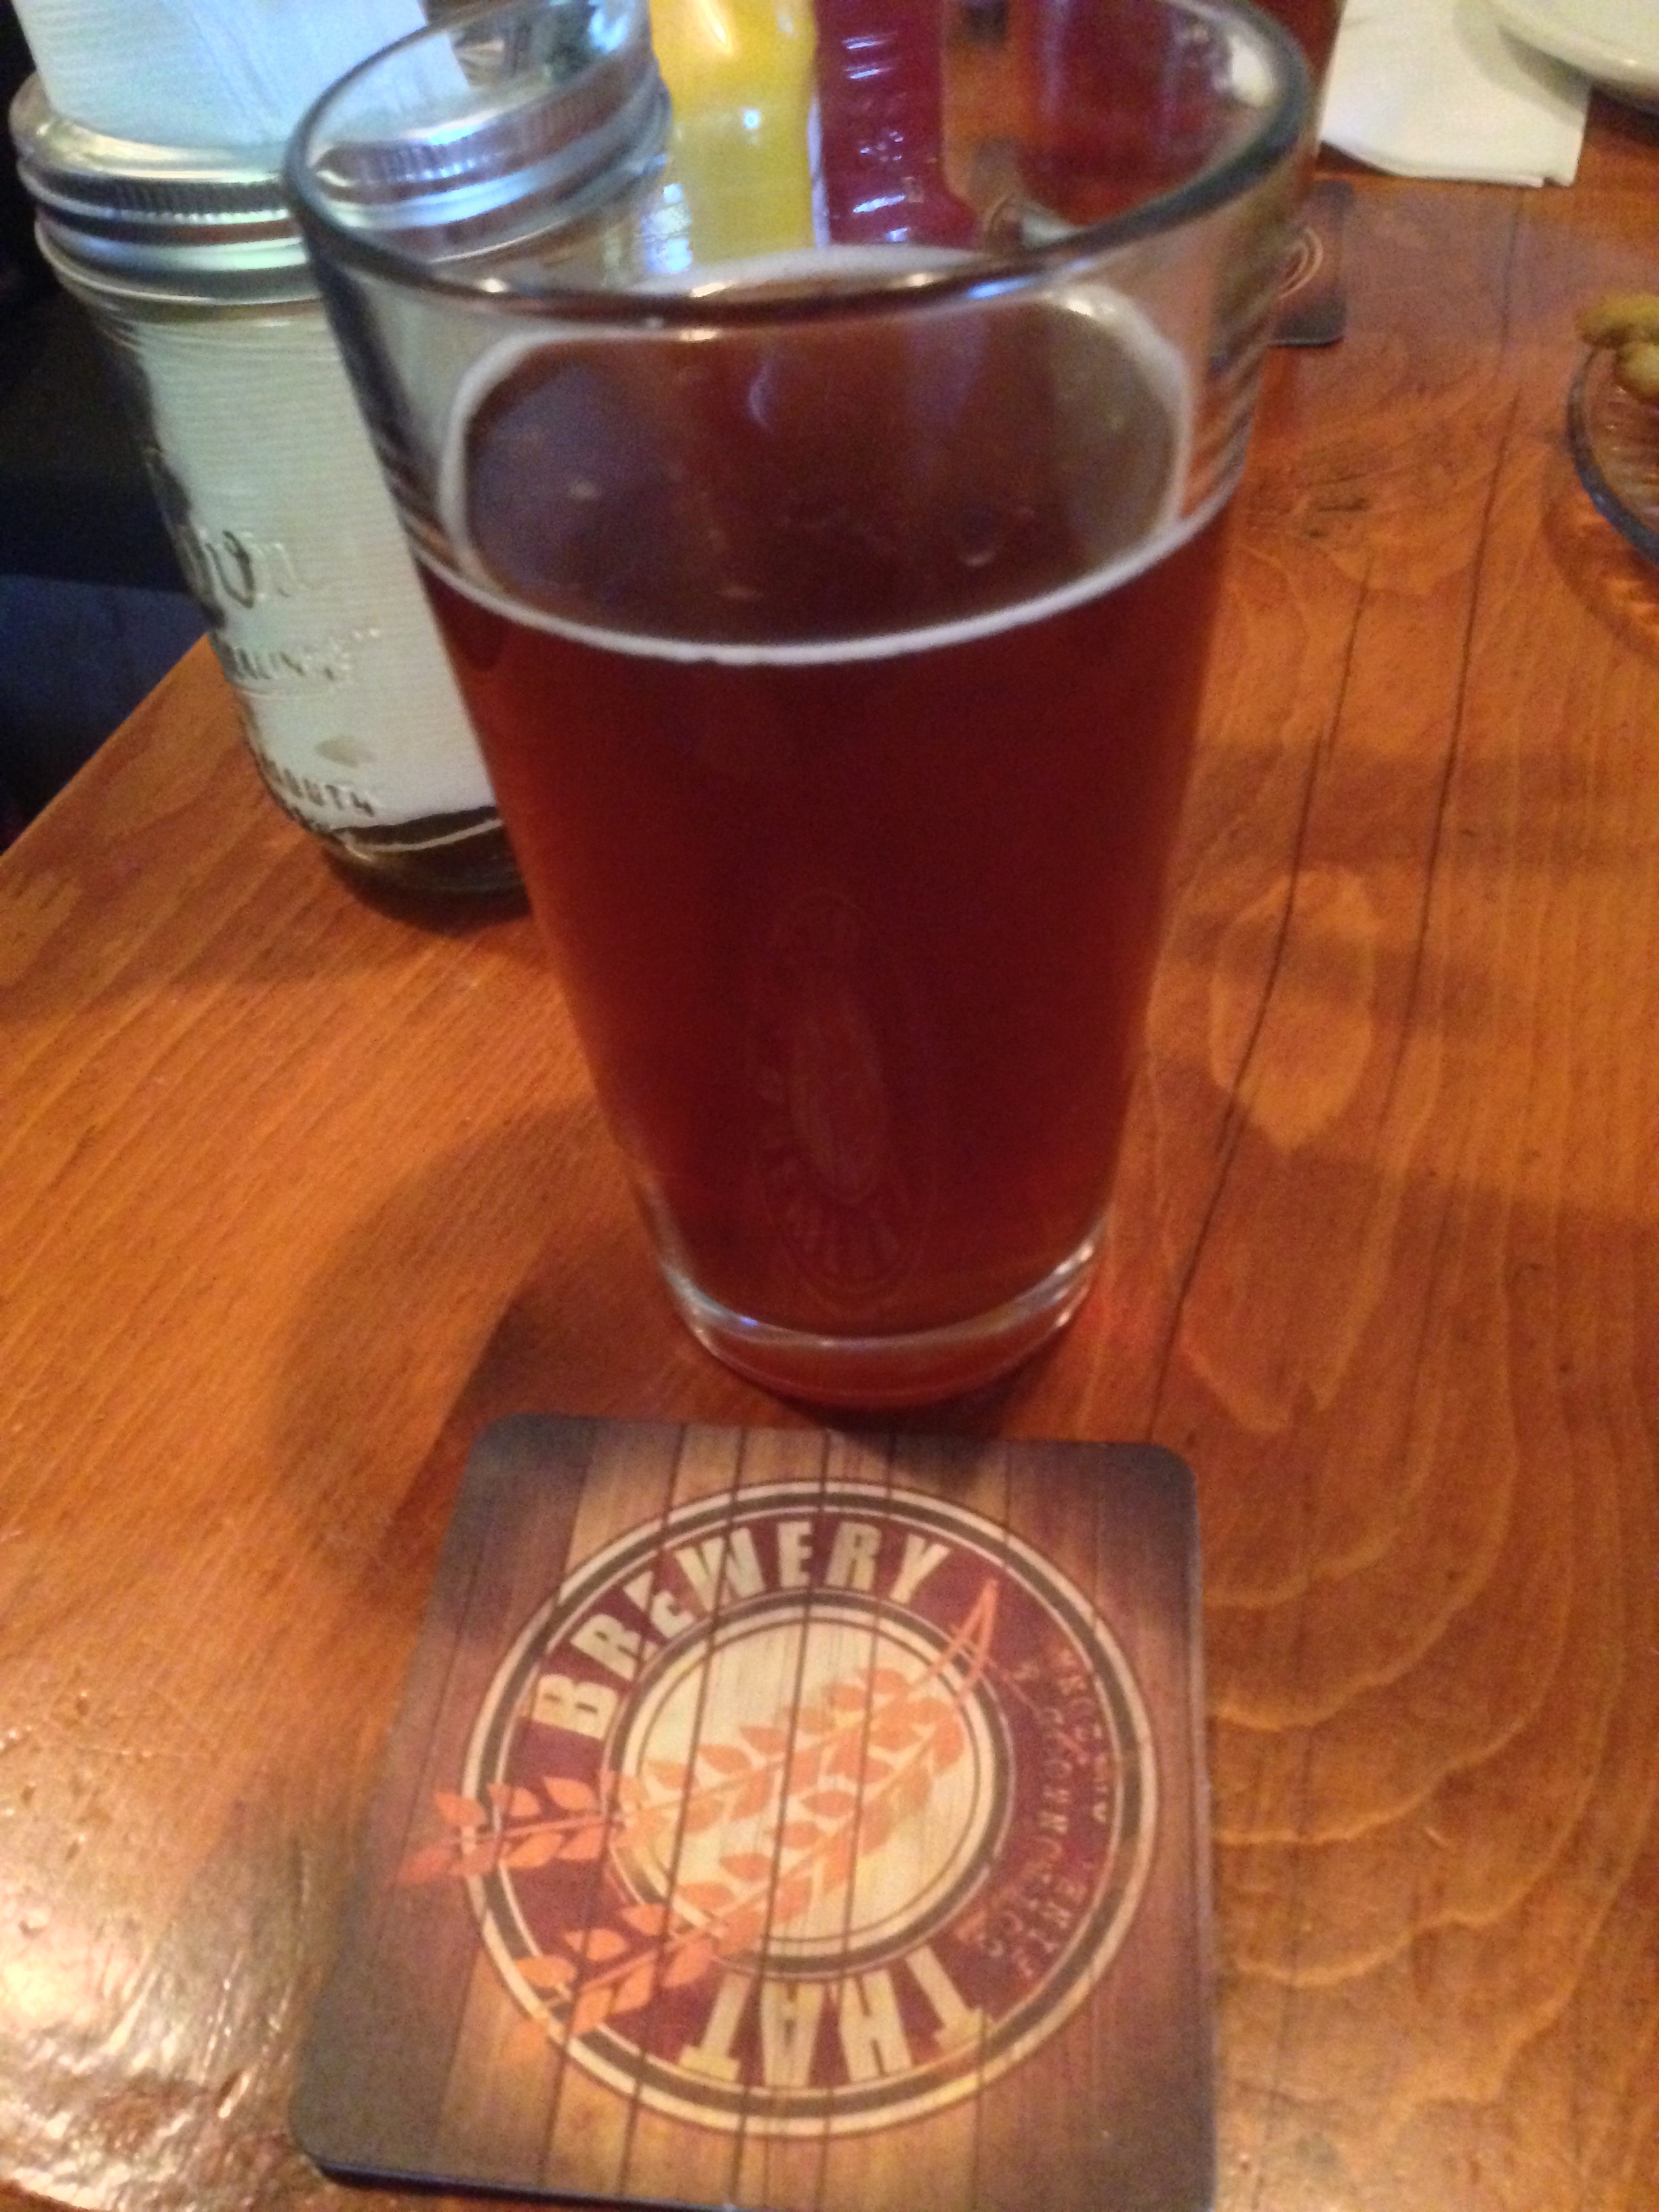
food, drink, beer, liqueur, alcoholic beverage, distilled beverage